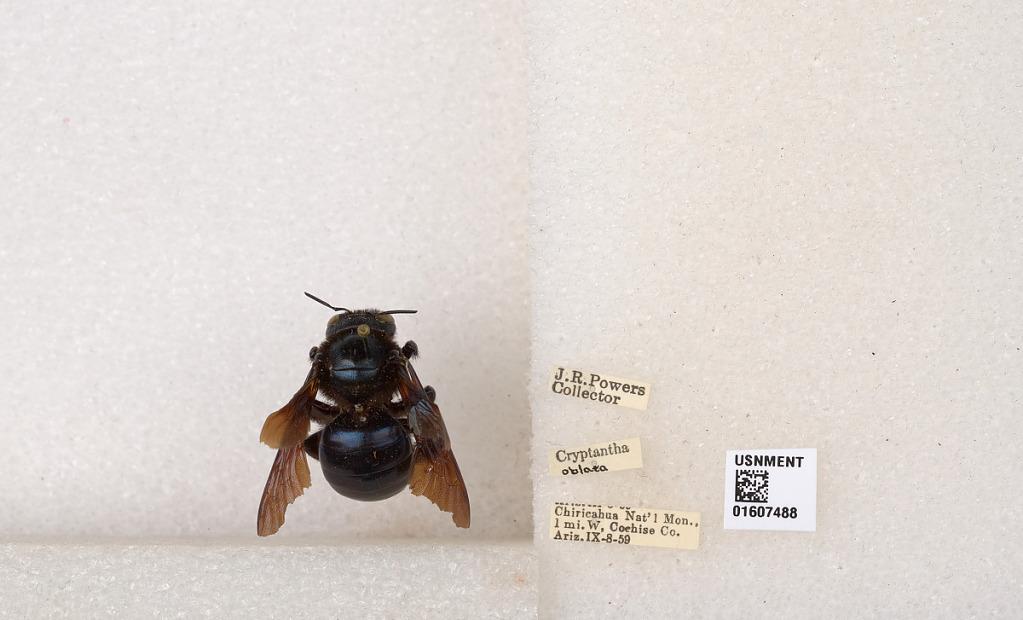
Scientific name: Xylocopa (Xylocopoides) californica arizonensis Cresson
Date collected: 1959-9-8
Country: United States
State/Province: Arizona
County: Cochise
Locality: Chiricahua National Monument, 1 mile west
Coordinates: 32, -109.367